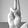
ASL letter: U